Ross Jones (rugby league)

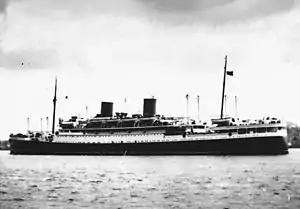
StateLibQld 1 170635 Rangitiki (ship)

On September 1 the Auckland Amateur Cycle Club held their annual race around the harbour. It went from Devonport via Albany and Riverhead to Carrington Road in Point Chevalier. Over 100 riders were entered in the 44 mile race for the Malvern Star Cup with Jones receiving a 9 minute handicap. Being just three days after the North Island championships he unsurprisingly did not place. A week later on September 8 he competed for the Leader Cup off scratch on the Takapuna Course in a 30 mile race but does not appear to have placed. He was again racing off scratch on September 15 in the junior championship race which was to Albany and back over 23 miles. "Amidst tremendous excitement Ross Jones won time honours from L. Denning by 1 second" in a time of 90:44. Though Denning had a two minute time advantage so was the actual 'first place' getter. The win meant that Jones was the Takapuna Junior Champion for 1934.